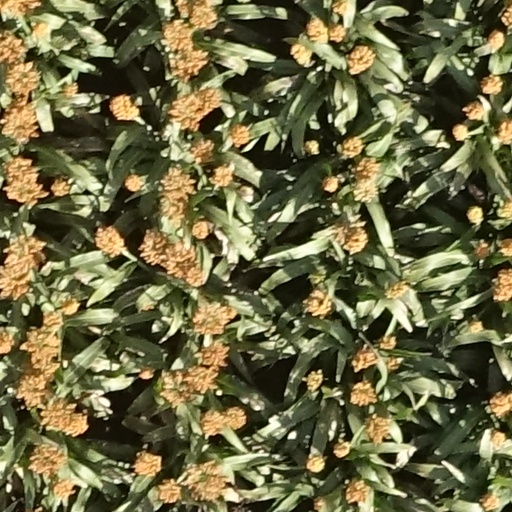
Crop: sorghum